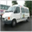
Label: bus